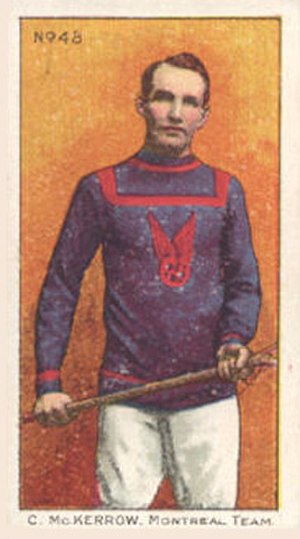
Clarence McKerrow
"Clarence Douglas ""Clary"" McKerrow var en canadisk lacrosse-spiller som deltog OL 1908 i London.